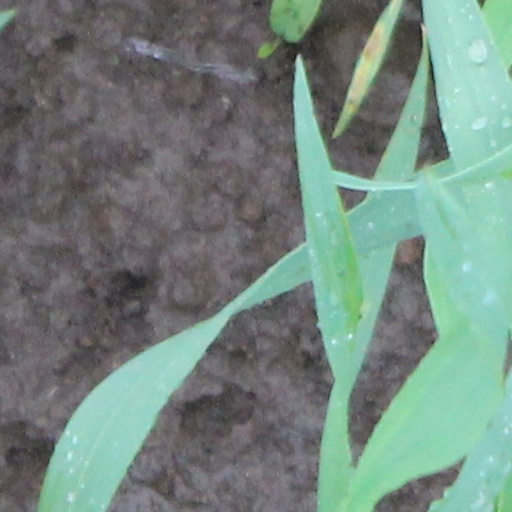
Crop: wheat